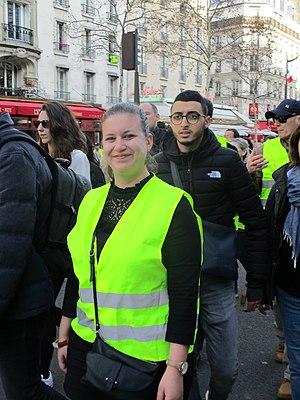
La députée Mathilde Panot pendant la manifestation des gilets jaunes du 16 février 2019 à Paris, boulevard Montparnasse.